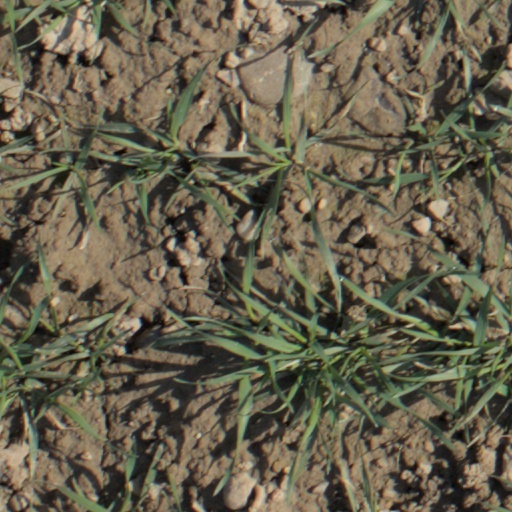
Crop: wheat